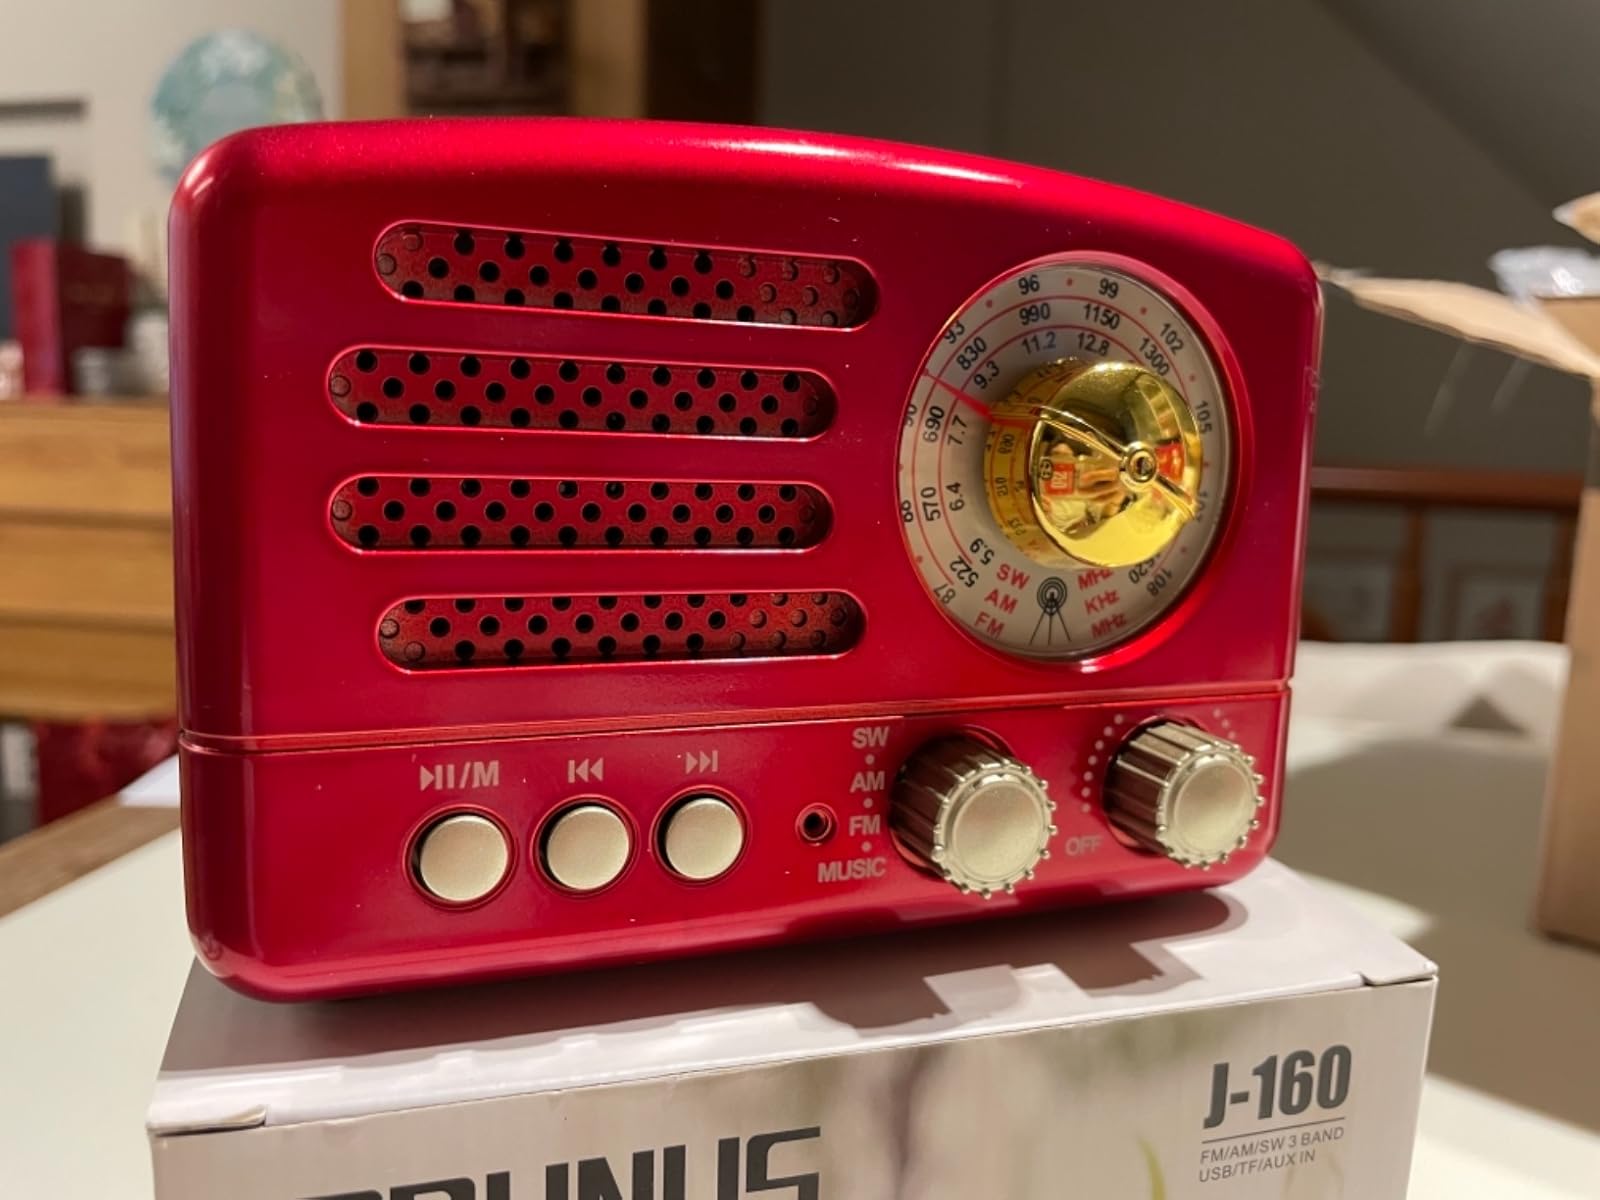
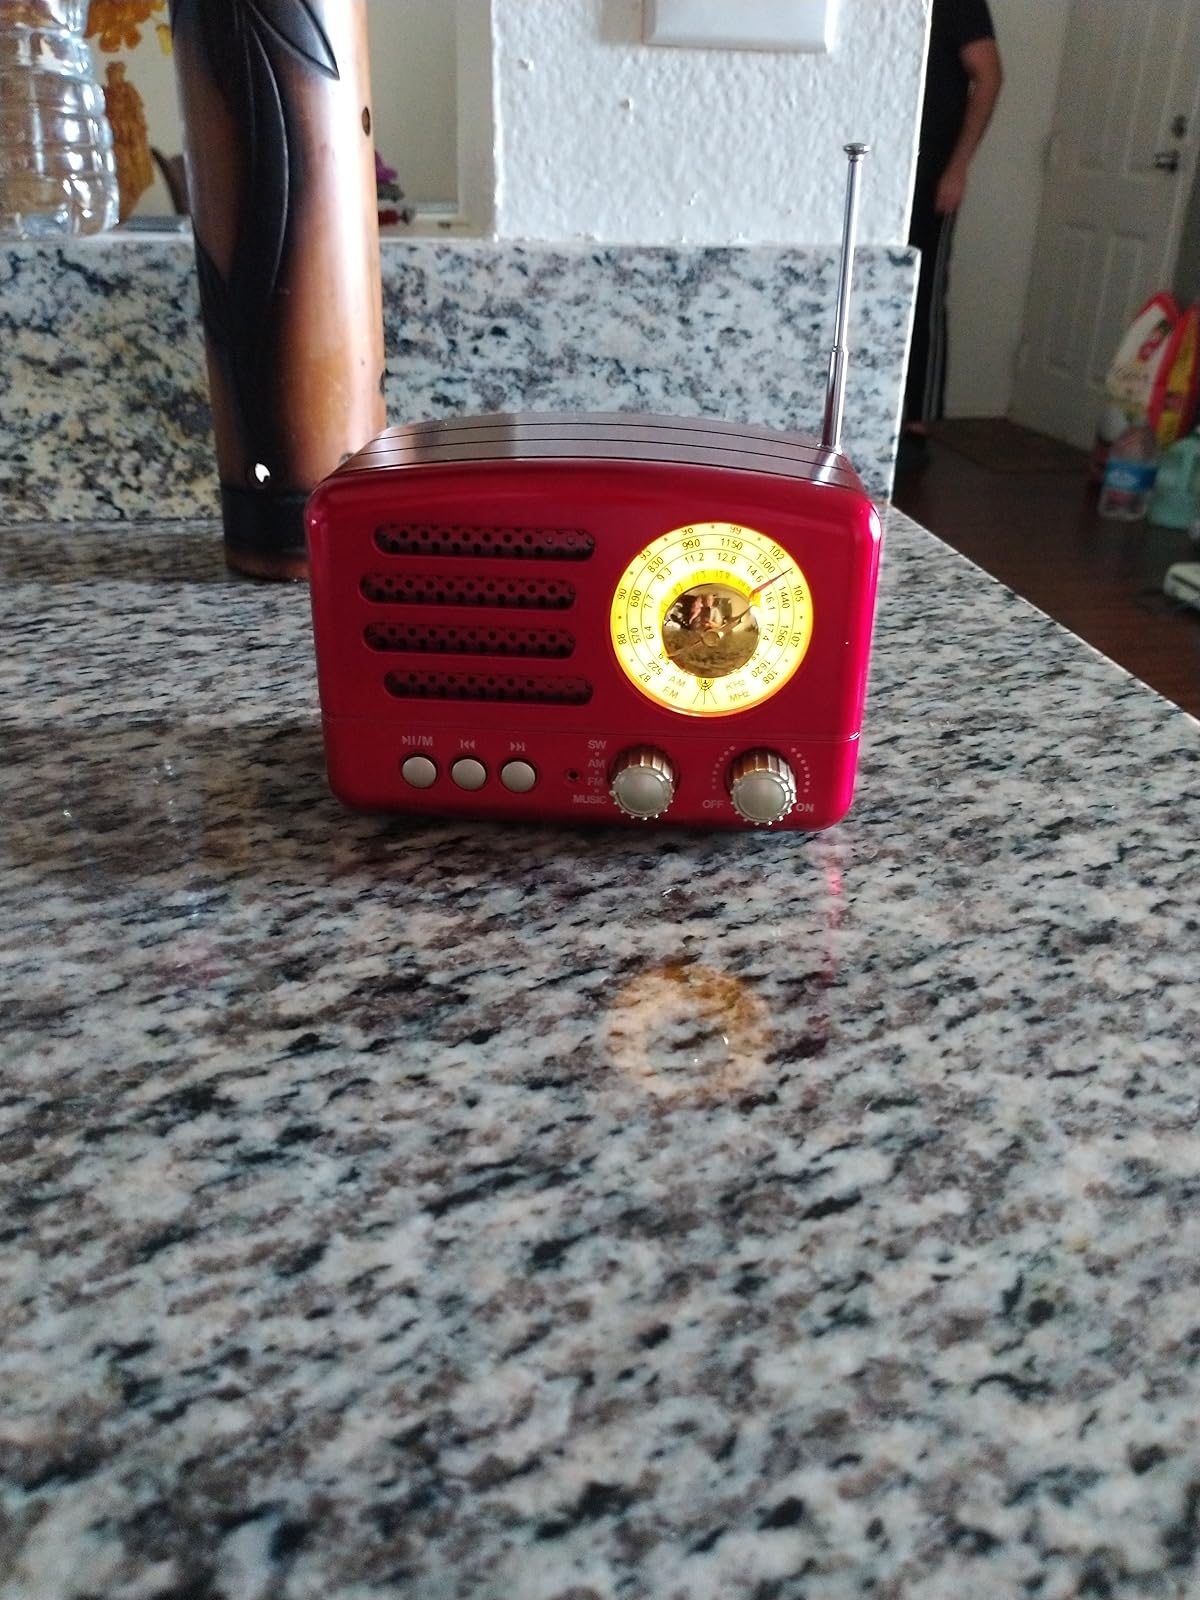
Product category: radio
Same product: yes